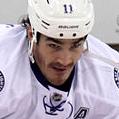
Age: 29